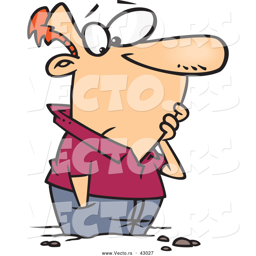
vector of person in the ground